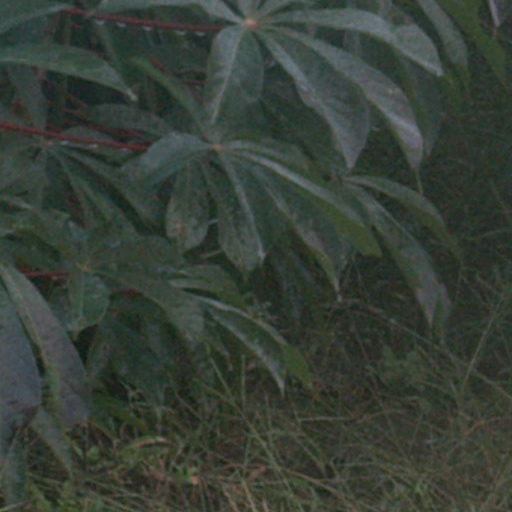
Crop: cassava